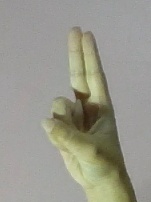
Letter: taa